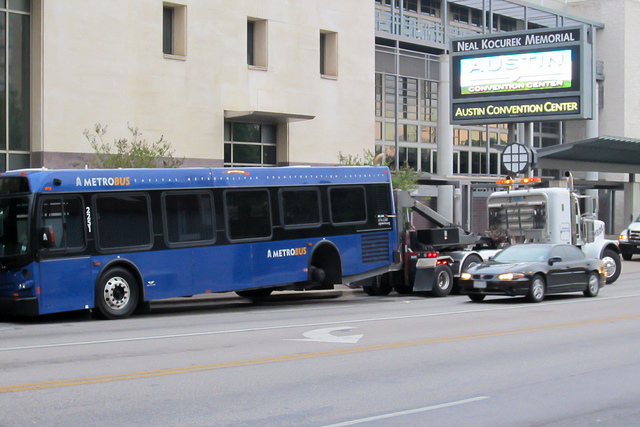
A large blue bus is being hauled as a car drives on.

A blue bus is being towed on a city street.

A blue bus driving down a street next to a tall building.

A city bus thats being towed by an very large tow truck.

A bus is being towed from the convention center.